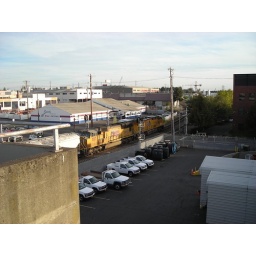
A pair of engines pull a southbound train under the hawthorne bridge viaduct